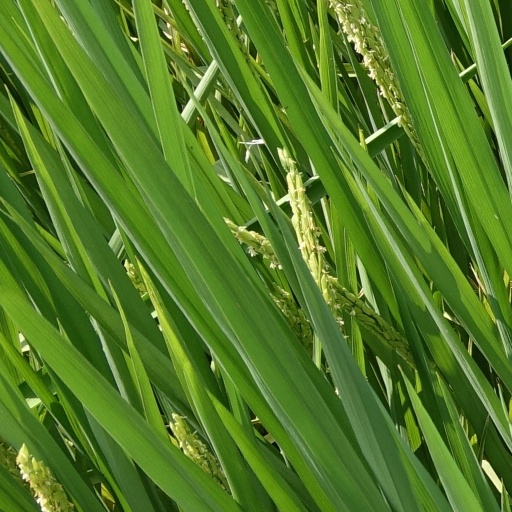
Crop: rice